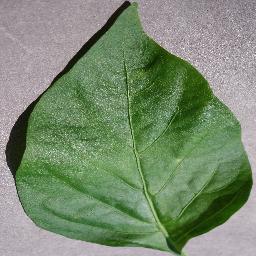
Label: Pepper,_bell___healthy